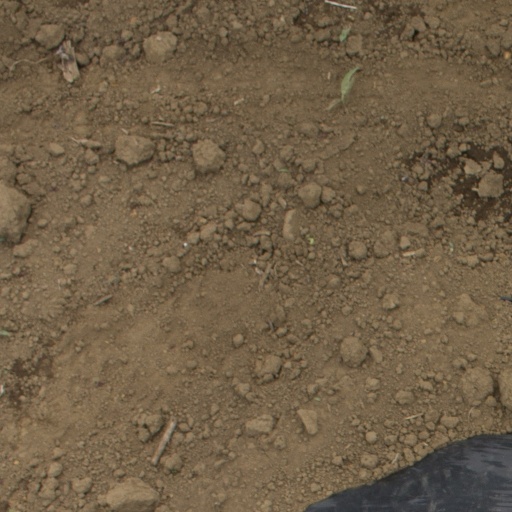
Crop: Jerusalem artichoke